Czech Republic–South Korea relations

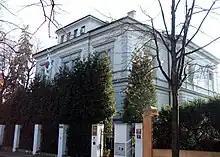
South Korean embassy in Prague

As of 2015, South Korea was Czech Republic's third largest business partner outside the EU. In 2015, the Czech Republic and South Korea signed a strategic partnership agreement with the aim stated by Czech prime minister Sobotka to expand business ties beyond the sphere of car manufacture into defense, infrastructure and nuclear power, as well as rail transportation. In 2018, bilateral trade between the two countries neared $3 billion.